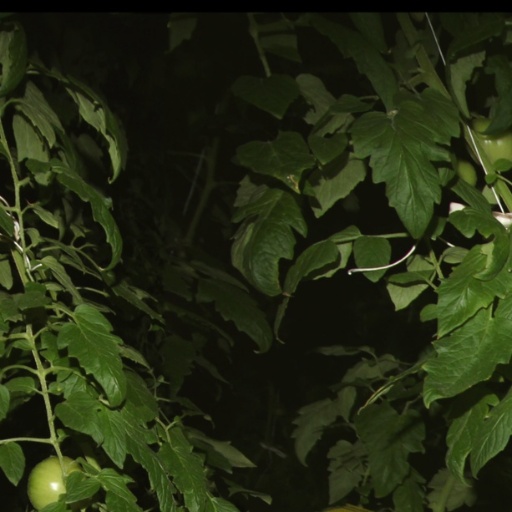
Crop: tomato